Angevin Empire

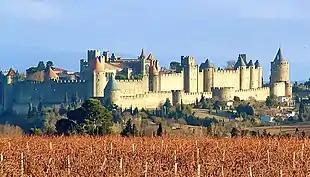
Carcassonne

Henry II met Malcolm IV in 1157 to discuss Cumberland, Westmorland and Northumberland, which had previously been seized by Malcolm's grandfather, David I of Scotland. In 1149, before Henry II became powerful, he made an oath to David that the lands north of Newcastle should belong to the King of Scotland forever. Malcolm reminded him of this oath but Henry II did not comply. There is no evidence that Henry II got a dispensation from the pope this time, as William of Newburgh put it, "prudently considering it was the king of England who had the better of the argument by reason of his much greater power."